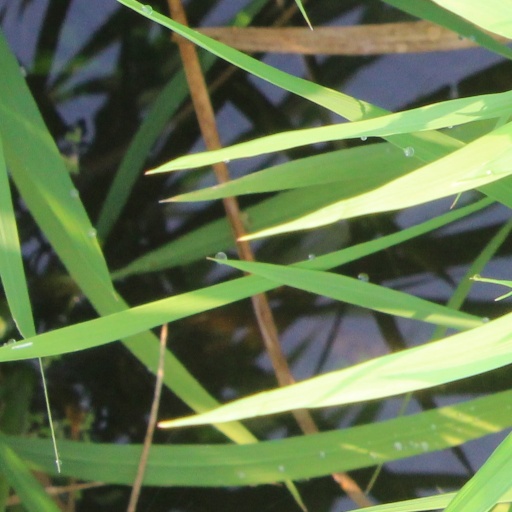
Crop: rice